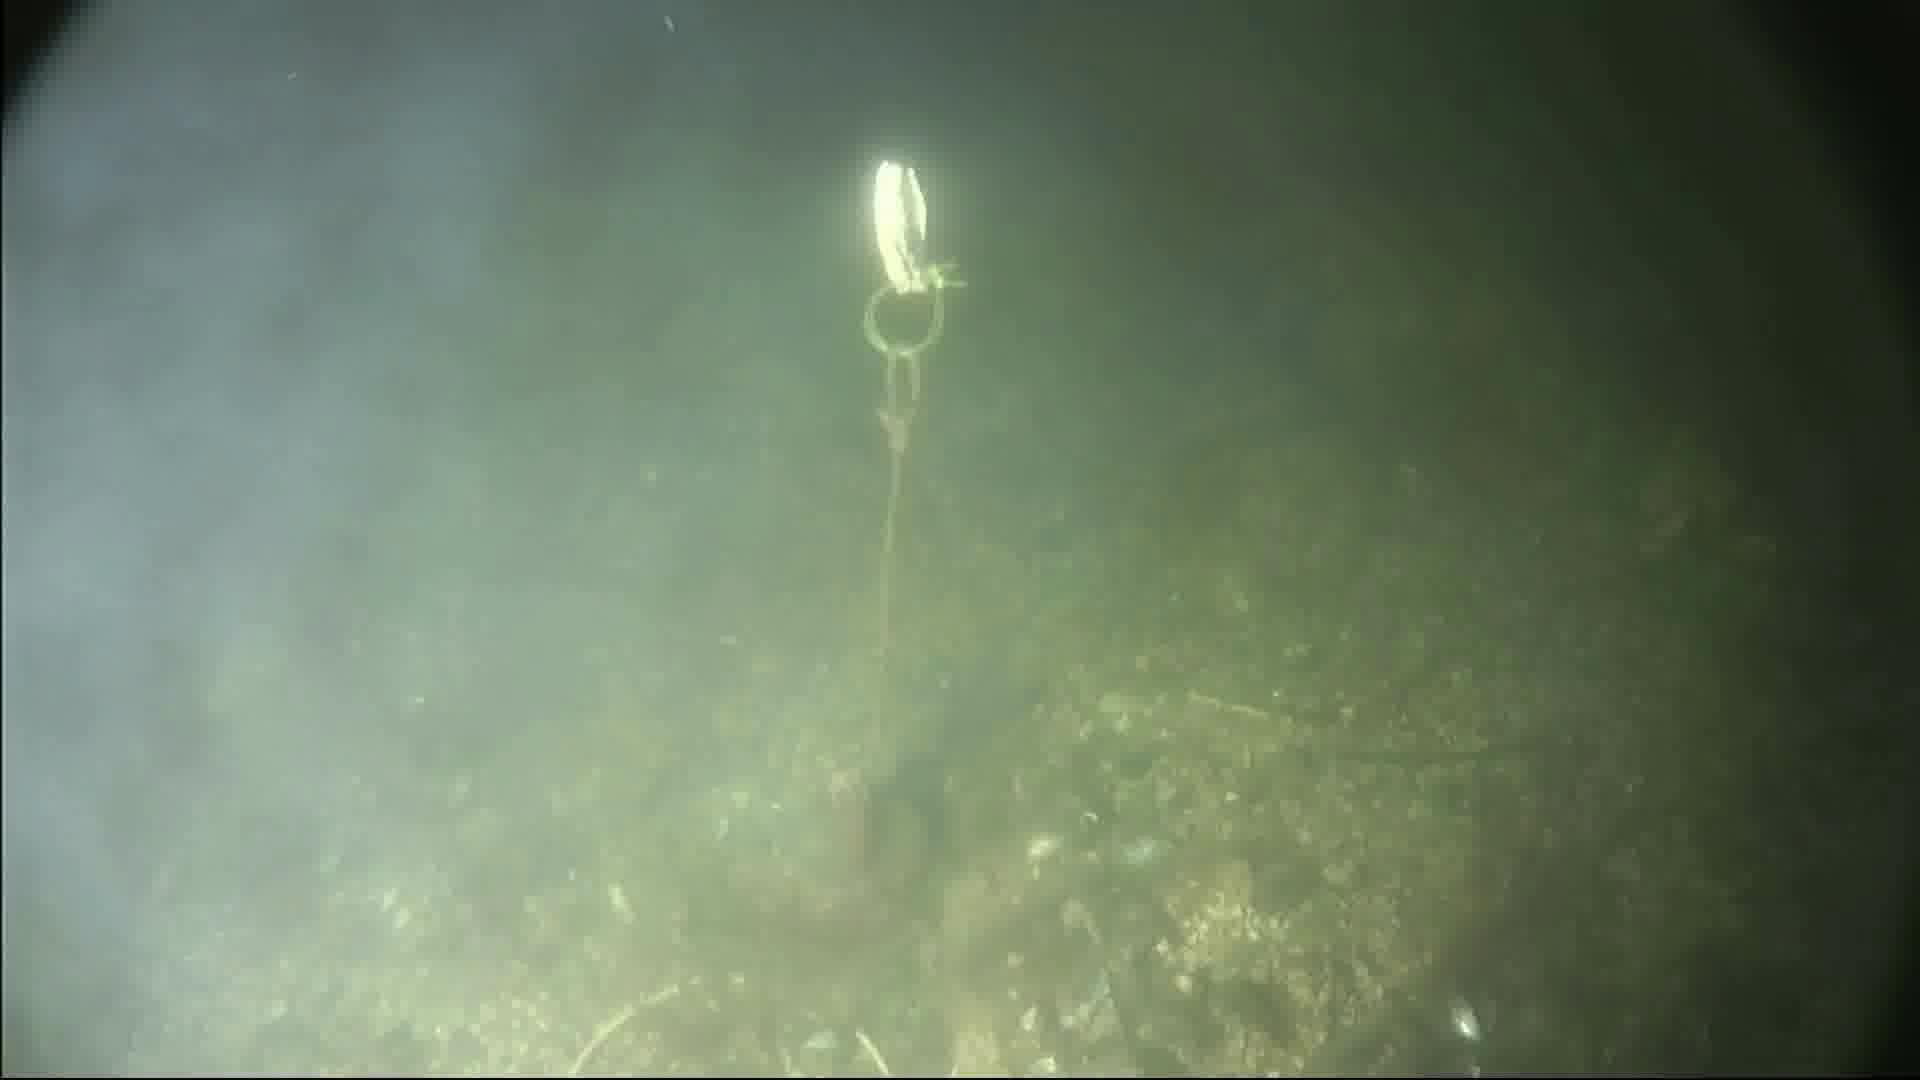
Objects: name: crab